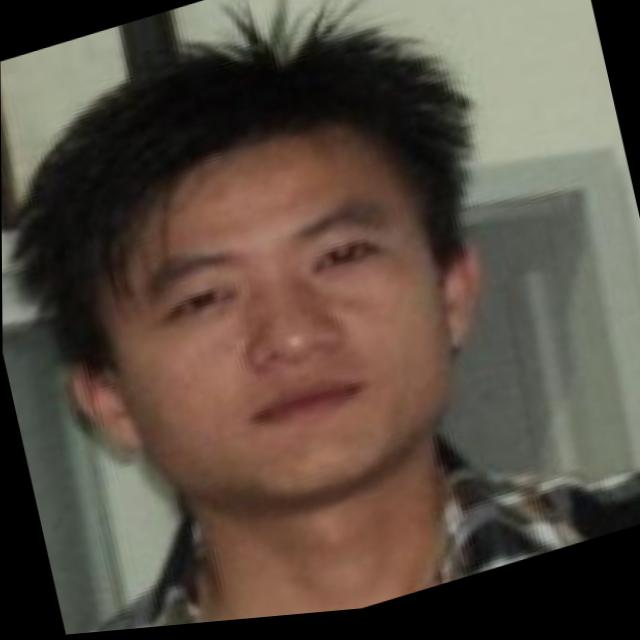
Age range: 21-44